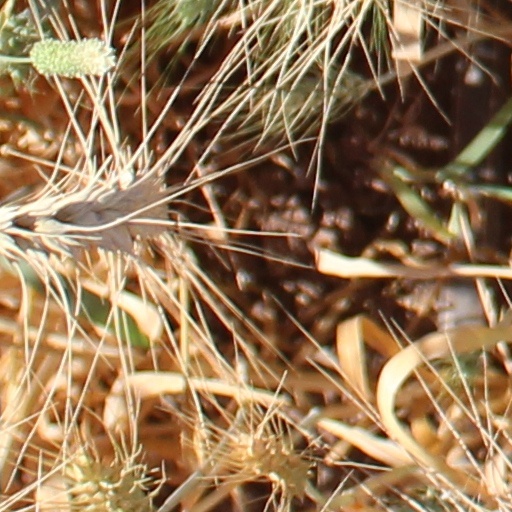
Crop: wheat